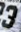
Number: 3